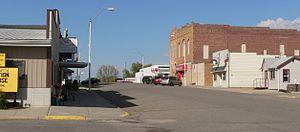
La ville de Crofton est située dans le comté de Knox, dans l’État du Nebraska, aux États-Unis. Sa population s’élevait à 726 habitants lors du recensement de 2010, estimée à 689 habitants en 2016.